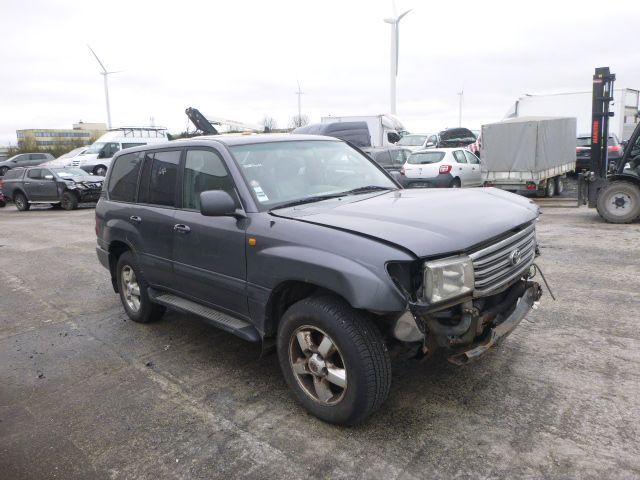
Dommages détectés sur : pare-choc avant, feu avant droit, feu avant gauche, capot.
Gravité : mineur